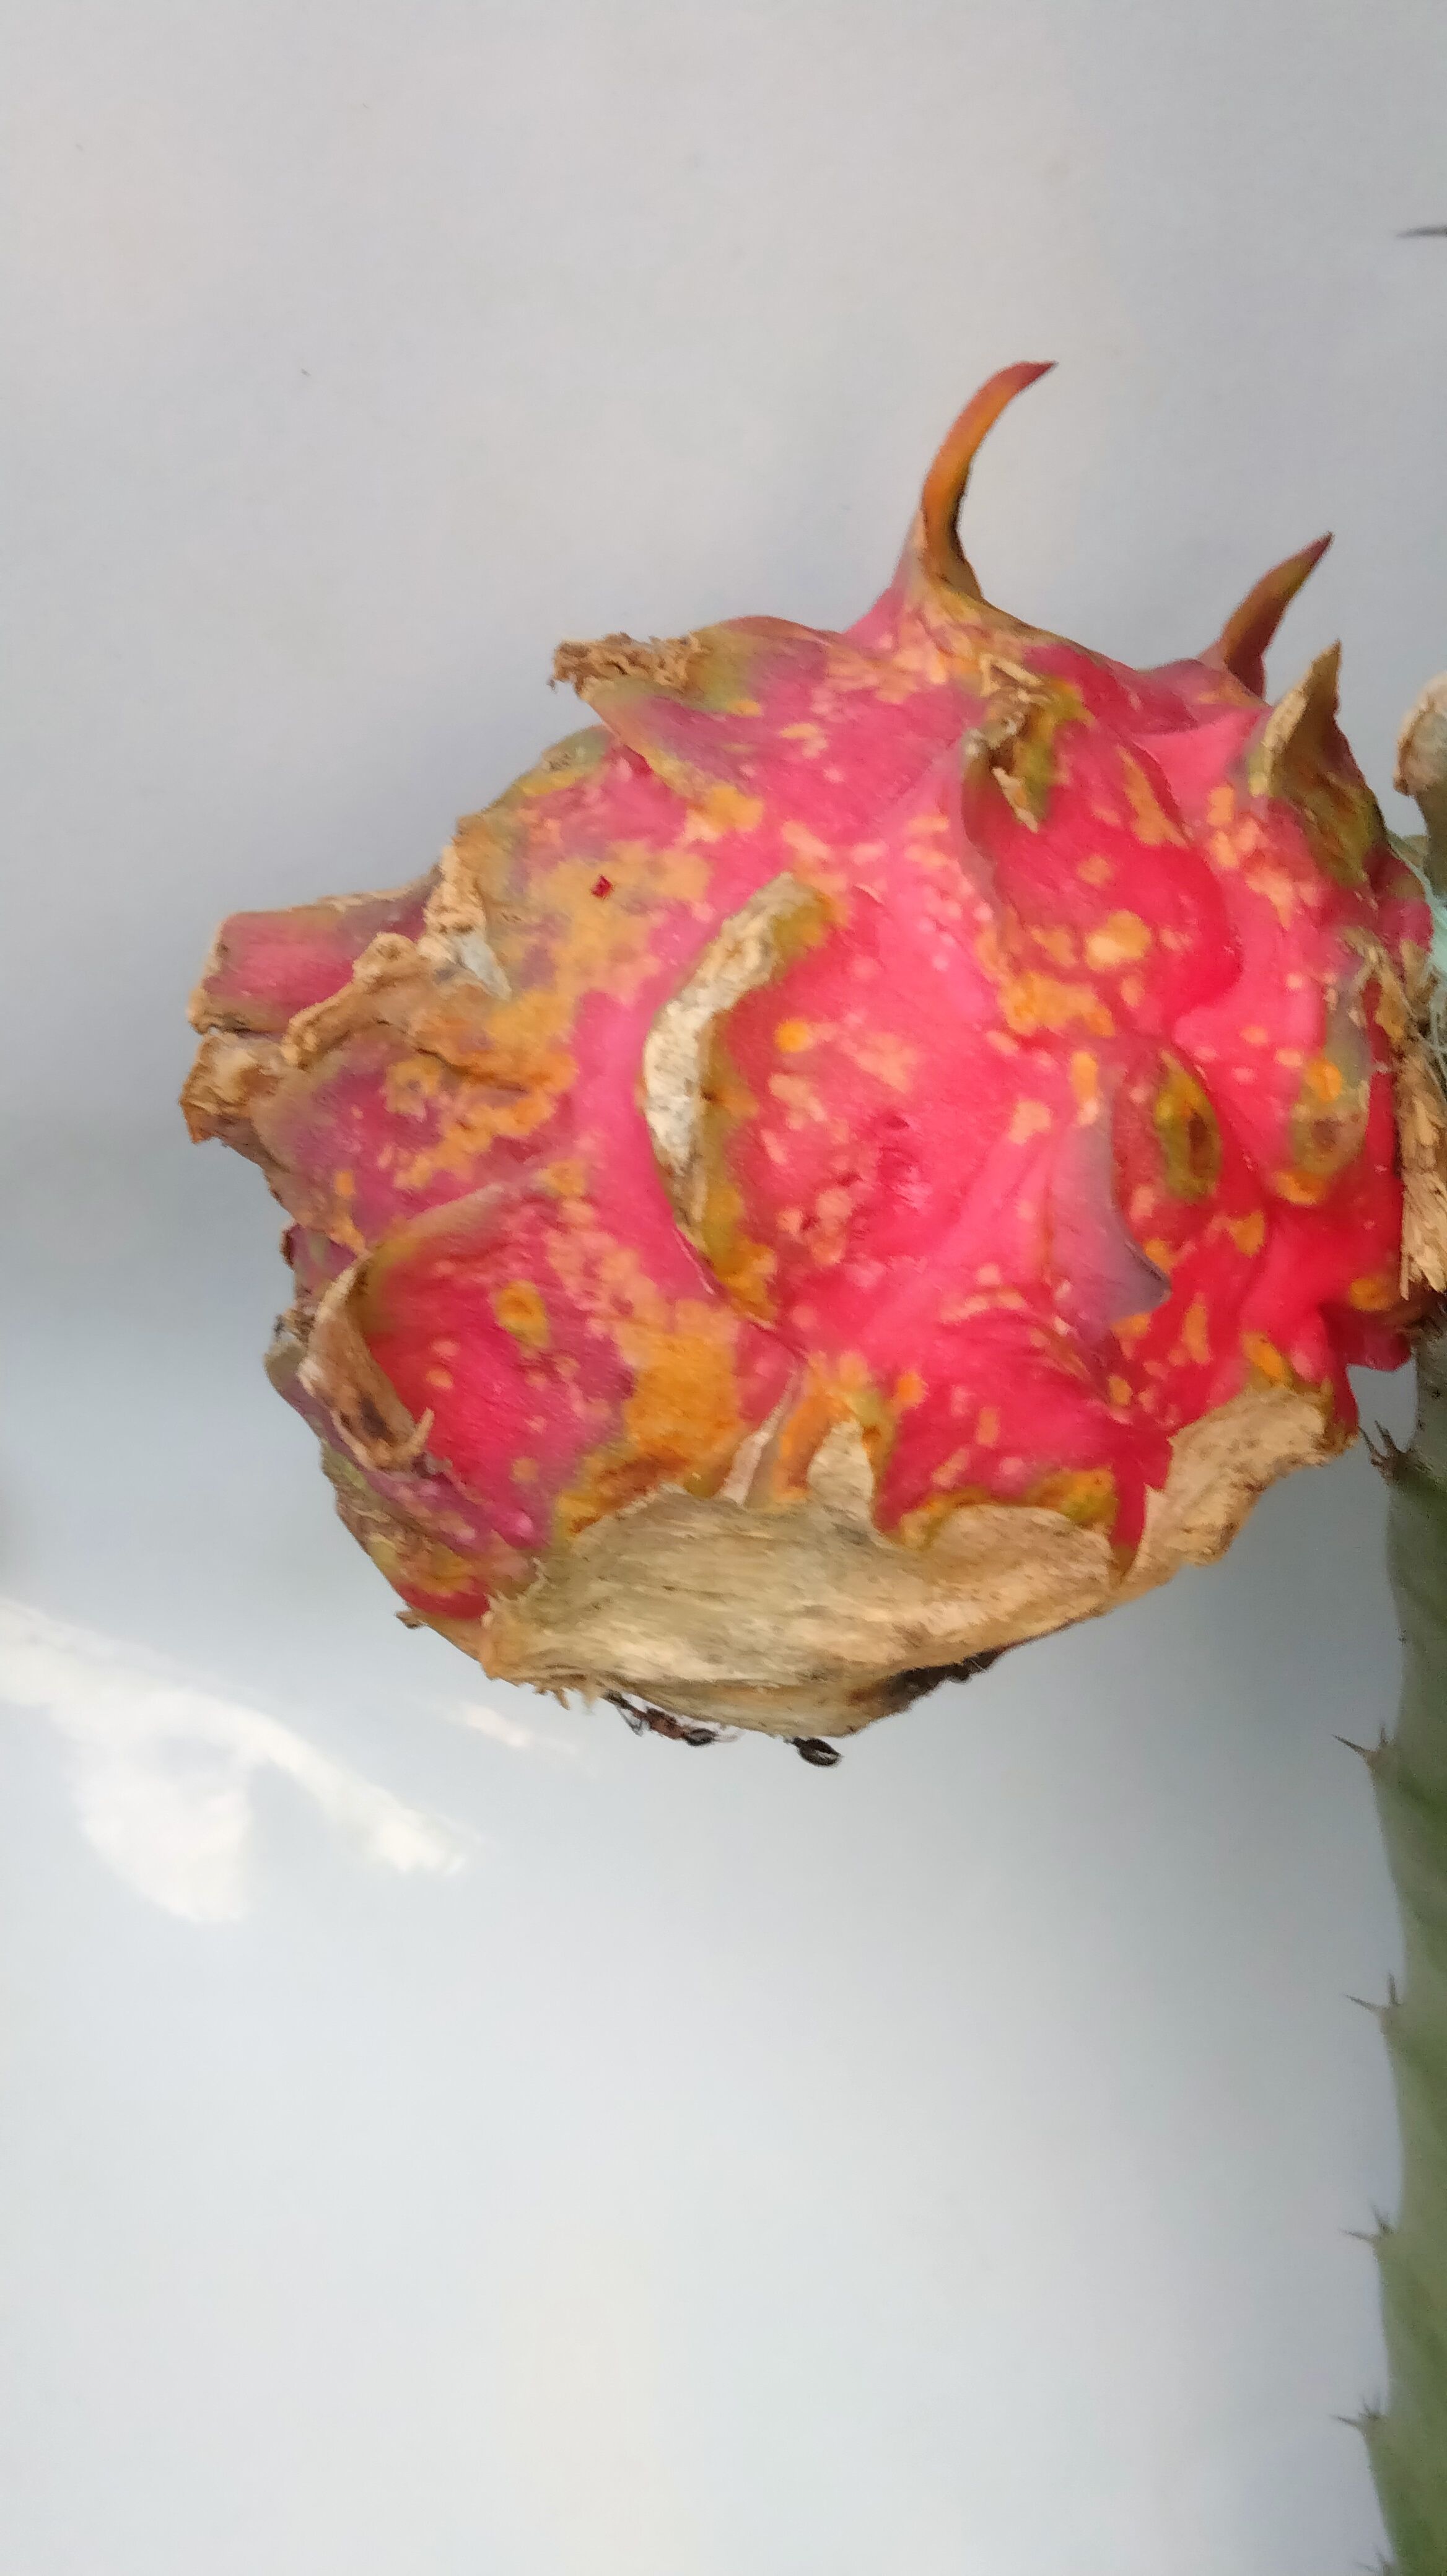
Label: Bad fruit